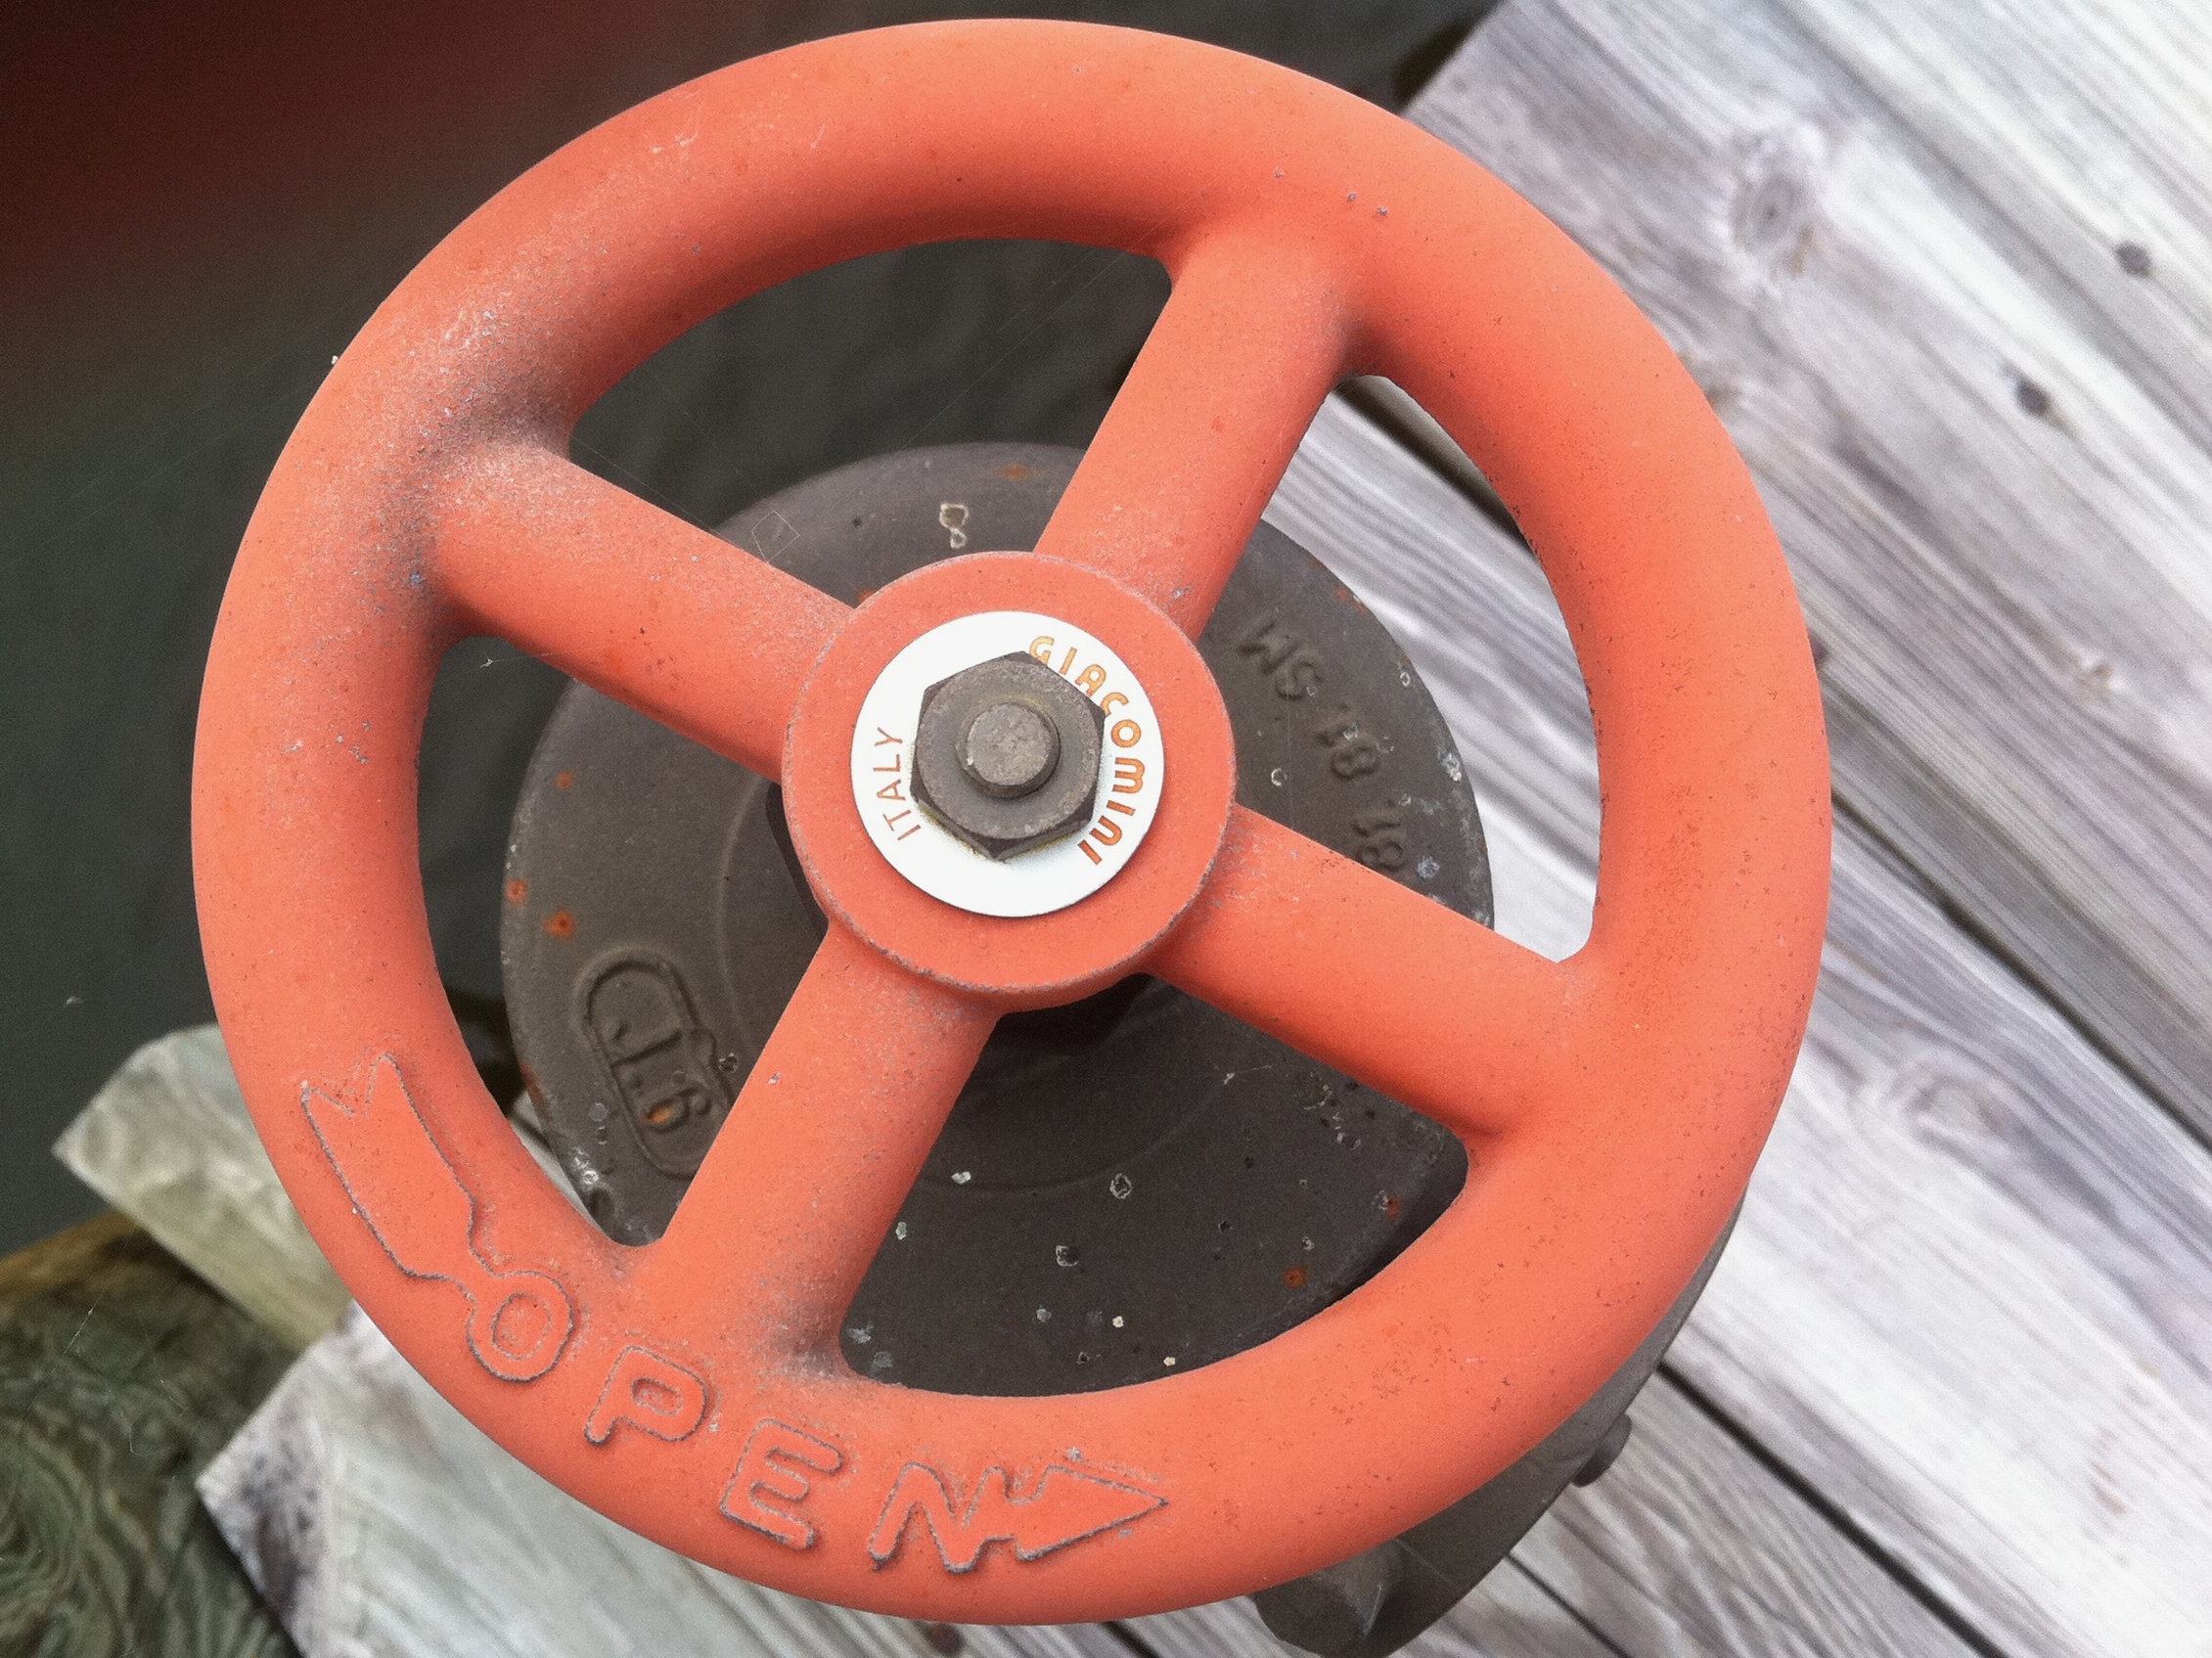
wheel, spoke, steering wheel, tire, circle, rim, odyssey, hurleylounge, auto part, automotive exterior, automotive tire, steering part